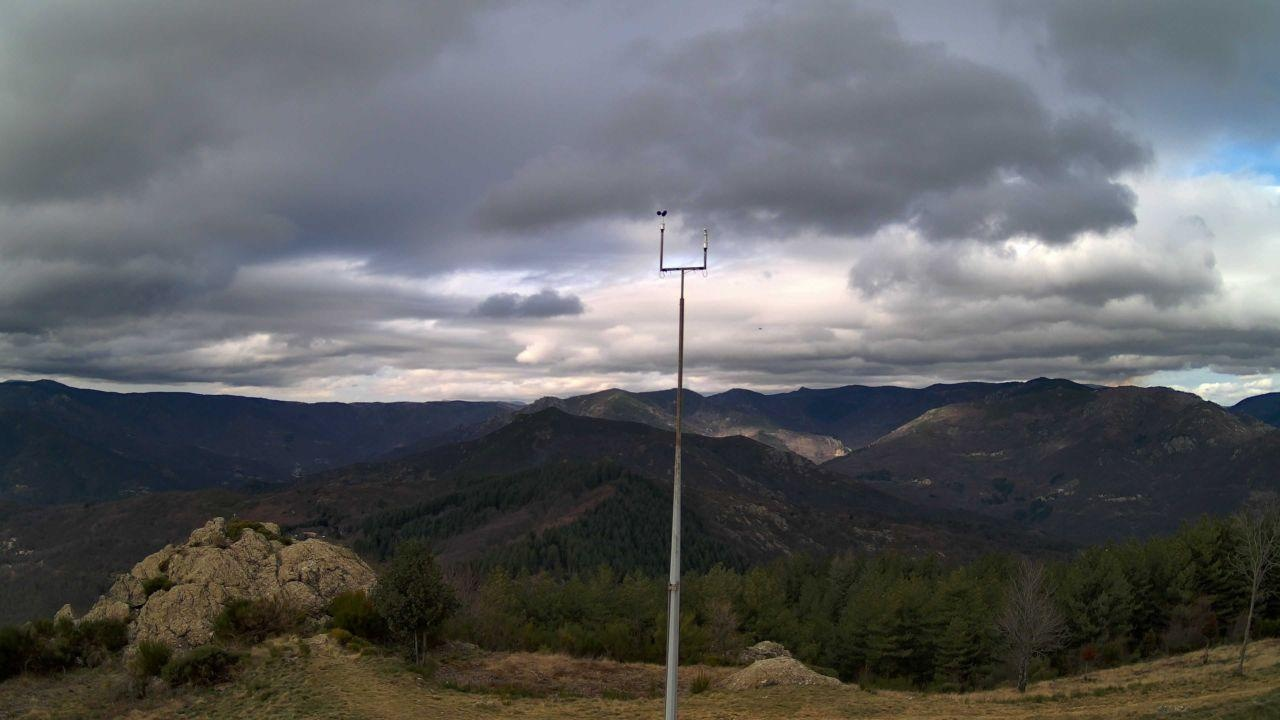
Fire: no
Smoke: no